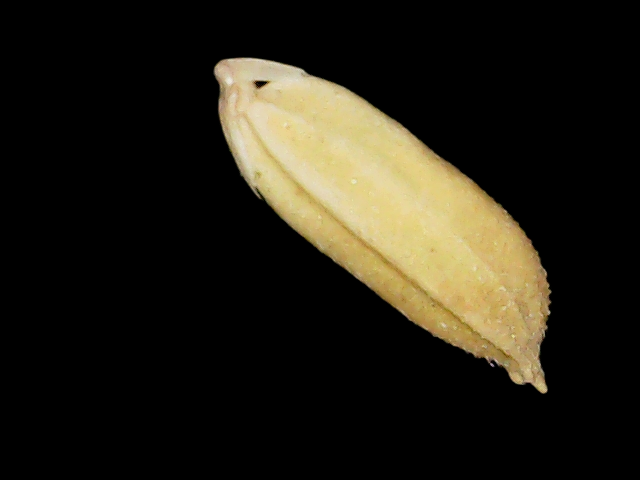
Rice variety: Binadhan24